Demographics of Western Sahara

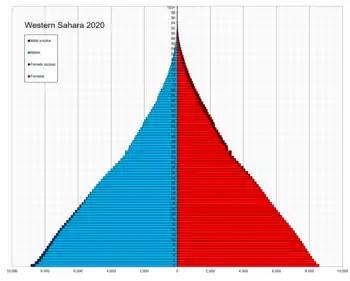
Western Sahara population pyramid in 2020

All data about demographic information regarding Western Sahara are extremely error-prone, regardless of source. The last official census was conducted by Spain in 1970, and is considered unreliable due to large nomadic populations.